Carver Historic District

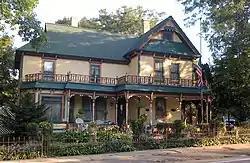
The 1891 John Hebeison House within Carver Historic District

Carver Historic District is a historic district in Carver, Minnesota, United States. It was listed on the National Register of Historic Places in 1980 for having state-level significance in the themes of architecture, commerce, exploration/settlement, industry, and transportation. The district encompasses about 100 contributing properties mostly built from 1855 to 1880. It was nominated for being the well-preserved core of a Minnesota River town, and Carver County's greatest concentration of historically and architecturally significant buildings.